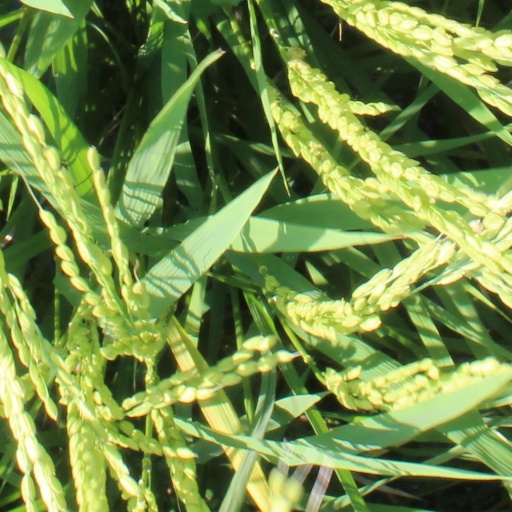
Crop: rice